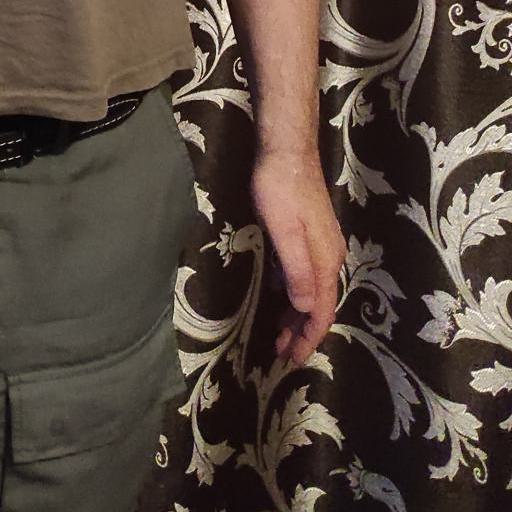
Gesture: no_gesture